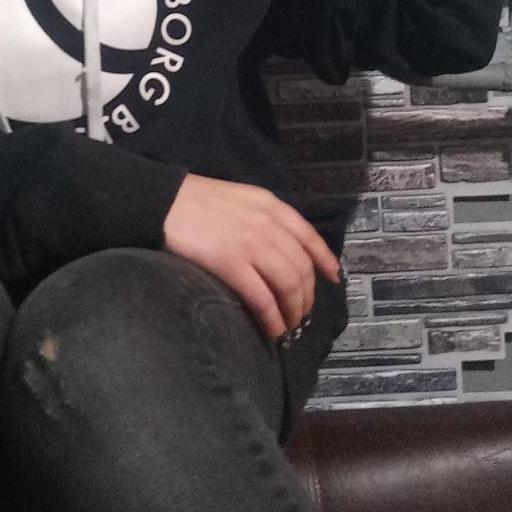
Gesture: no_gesture